Stuckism in Australia

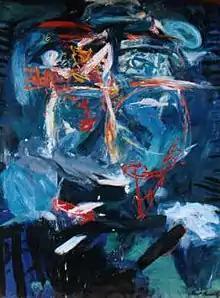
"Mother" by Basil Kouvalis

In February 2003, Tracey Emin was interviewed in "The Sydney Morning Herald" while in Australia: